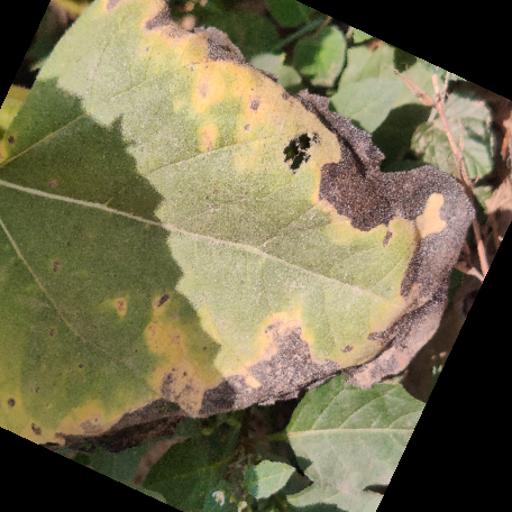
Label: Leaf_scars